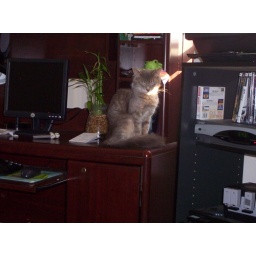
jens old cat on jens old desk in jens old apt